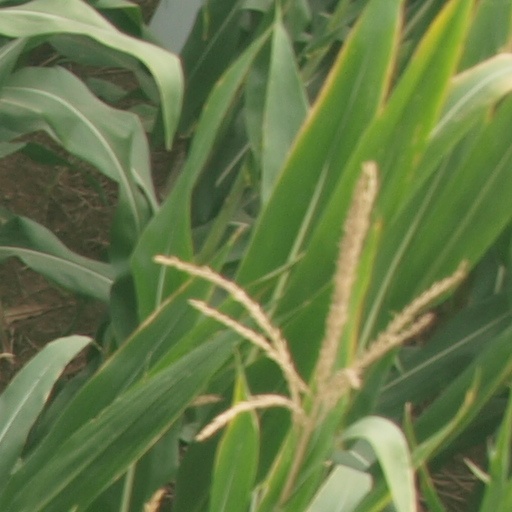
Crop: maize; corn